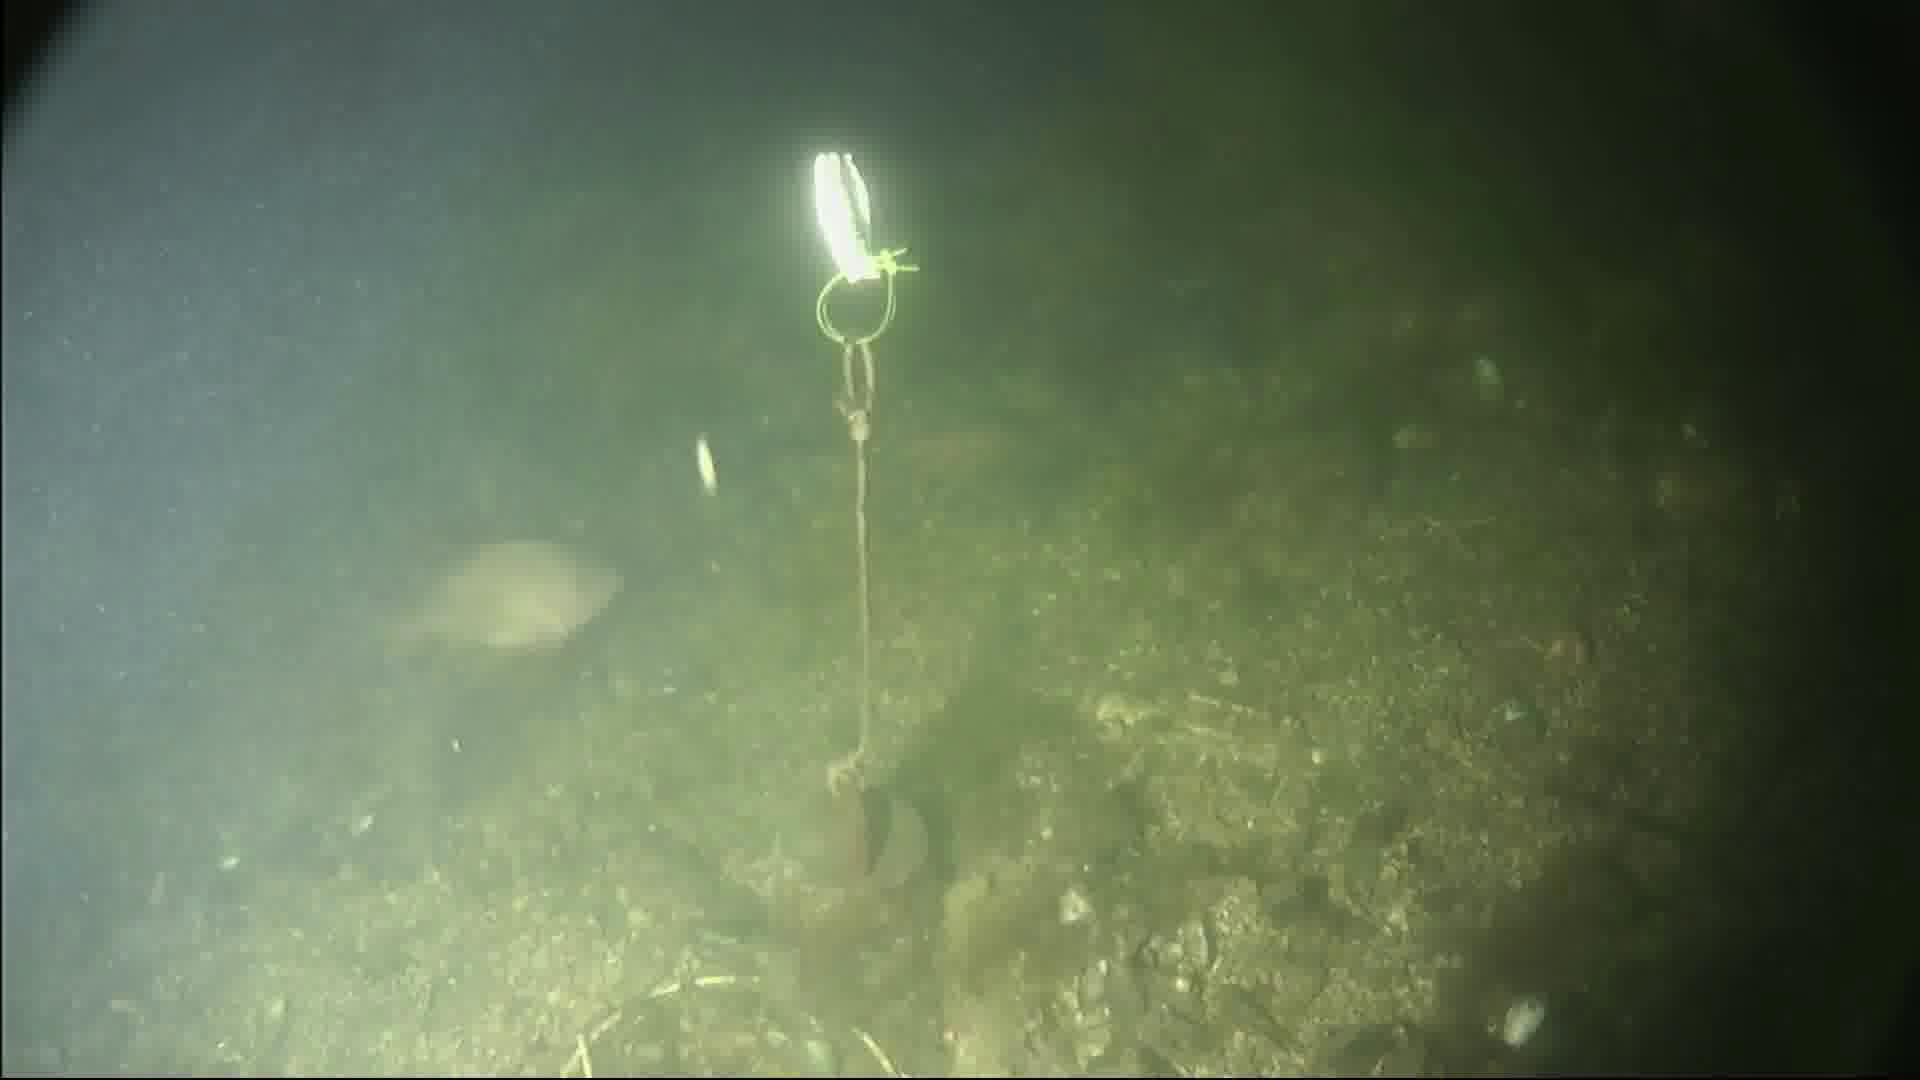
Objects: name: fish